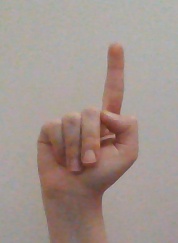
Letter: bb